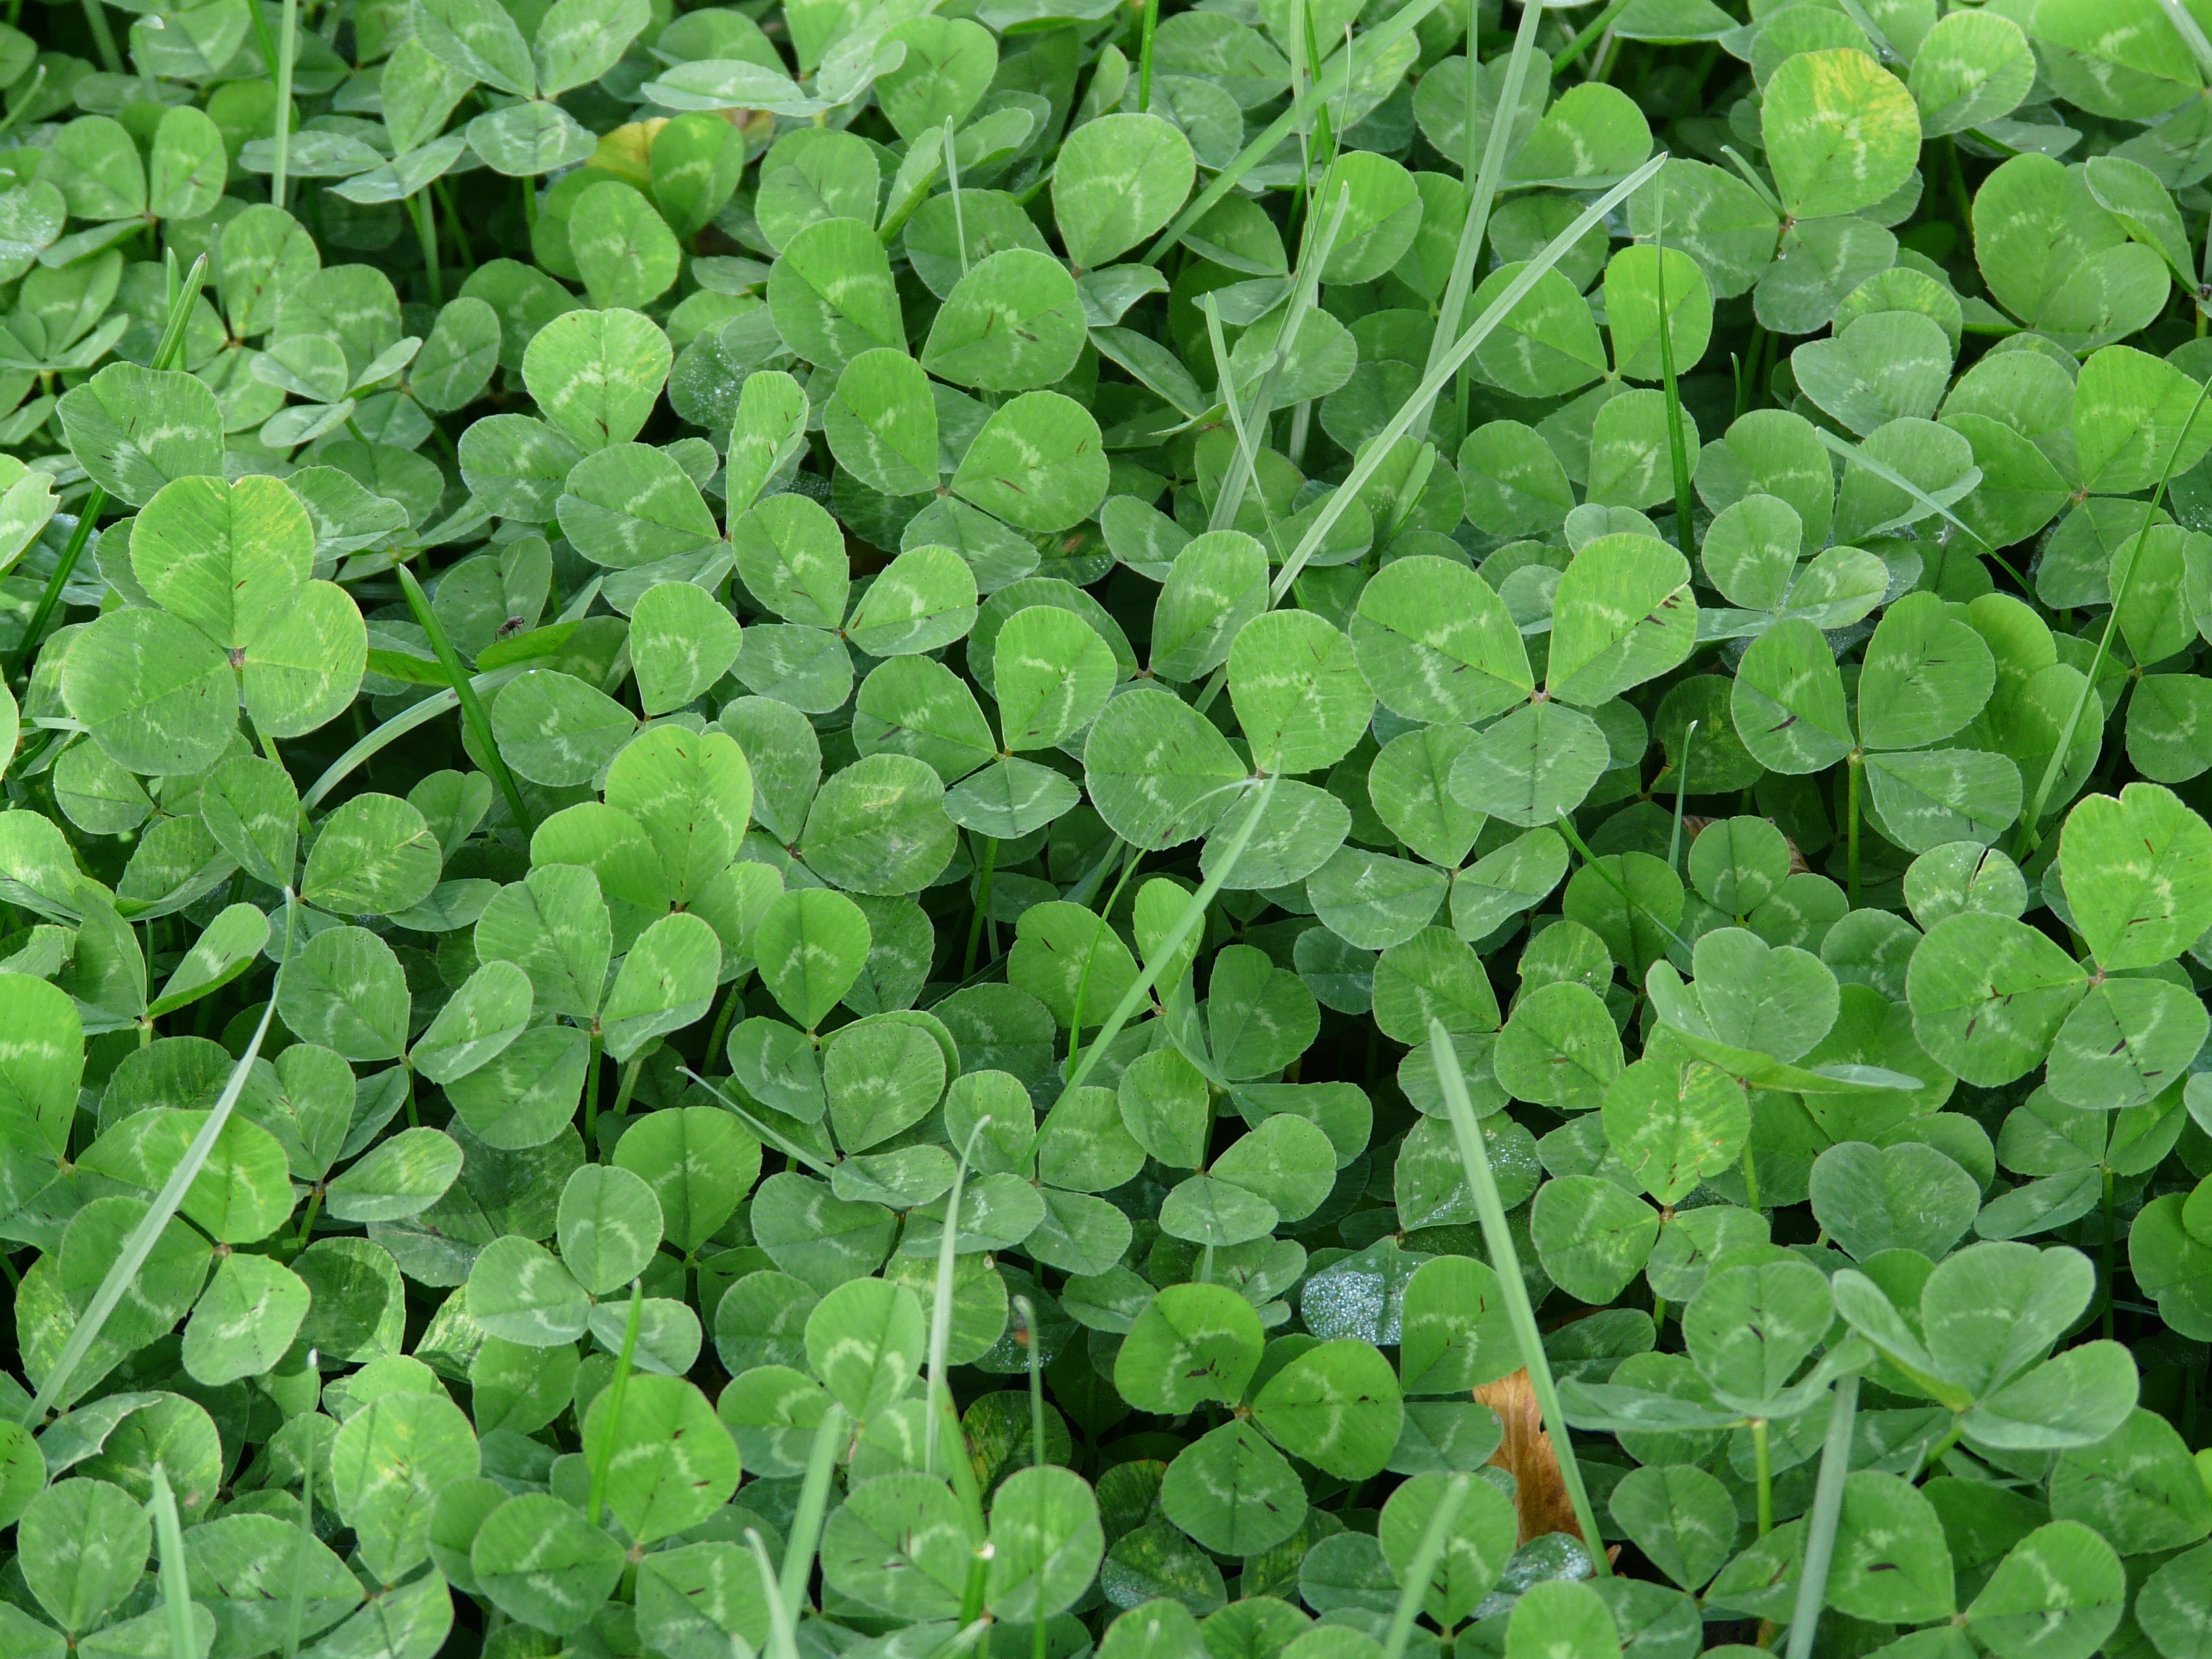
plant, meadow, leaf, flower, green, herb, produce, clover, shrub, groundcover, klee, fodder plant, flowering plant, red clover, shamrocks, lucky clover, annual plant, land plant, centella, trifolieae